Dobbins Air Reserve Base

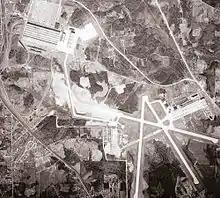
Marietta Army Airfield and the Defense Production Plant #6, 1944

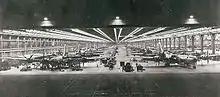
B-29s on the night production line at Bell Aircraft, Atlanta, 1944

In the spring of 1943 the adjacent Bell Aircraft Company's factory, an additional plant (besides a pair of Boeing plants Renton, Washington and Wichita, Kansas (former Stearman Aircraft) and a Martin plant at Offutt Field, Omaha, Nebraska) for manufacturing B-29 Superfortresses was completed. The "Defense Plant Corporation" of the Department of War paid for the construction of this factory, and the department called it "Plant #6". Bell Aircraft completed its first B-29 on schedule, and this was first test-flown on November 4, 1943. The production of B-29s at this factory increased slowly during 1944, and by the fall of 1944, Bell Aircraft's output of new B-29s began to meet and exceed the goals of the Department of War.